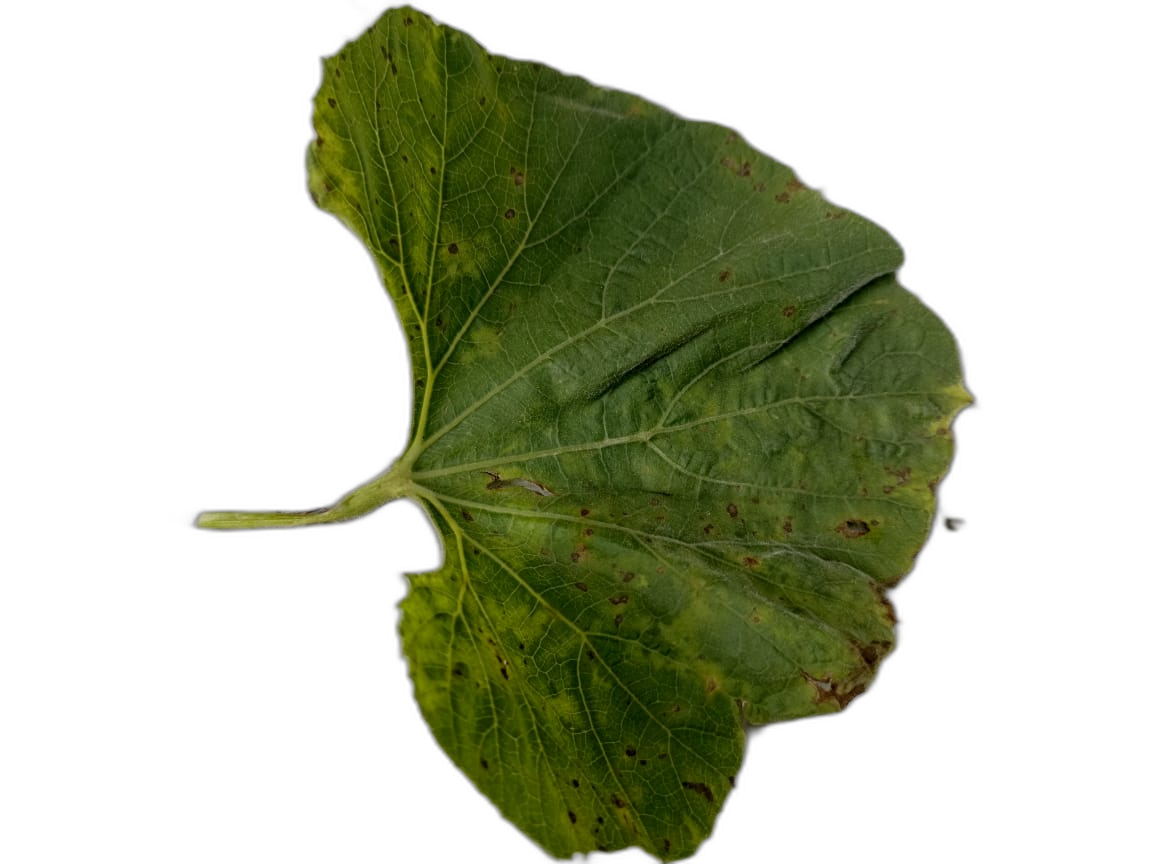
Crop: Bottle Gourd
Label: Mosaic_Virus